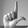
ASL letter: L